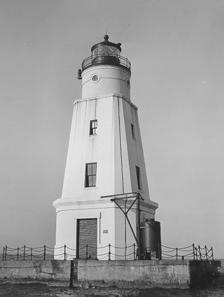
Building: Ashland Harbor Breakwater Light
Country: United States of America
Year built: 1915
Lighthouse Ashland Harbor Breakwater Light Location Ashland , Wisconsin Coordinates 46°37′42″N 90°52′12″W / 46.62833°N 90.87000°W / 46.62833; -90.87000 Tower Constructed 1915 Foundation Concrete pier Construction Reinforced concrete / steel Height 58 feet (18 m) Shape Cylindrical watch room on octagonal pyramid tower Markings white with red cap on lantern Heritage National Register of Historic Places listed place Light First lit 1915 Focal height 60 feet (18 m) Lens Fourth order Fresnel lens (original), 9.8-inch (250 mm) acrylic plastic lens solar powered (current) Range 9 nautical miles (17 km; 10 mi) Characteristic White, Flashing , 6 sec Ashland Harbor Breakwater Light U.S. National Register of Historic Places Nearest city Ashland, Wisconsin Area less than one acre Architect U.S. Bureau of Lighthouses; 11th District MPS Light Stations of the United States MPS NRHP reference No. 07000103 Added to NRHP March 1, 2007 The Ashland Harbor Breakwater lighthouse , also known as Ashland Breakwater Lighthouse, is an operational lighthouse located near Ashland in Ashland County , Wisconsin , USA. Located in Chequamegon Bay of Lake Superior , it is owned and managed by the National Park Service , and is a part of the Apostle Islands National Lakeshore . It sits at the end of a long and detached breakwater , which creates an artificial harbor. A lighthouse keeper 's quarters and a boathouse, constructed in 1916, are located about 2 miles (3.2 km) from the light. There are additional living quarters on the second and third stories of the lighthouse. Gallery Ashland Lighthouse 2008 Lightkeepers house 2008 Boathouse References